Póvoa de Cós

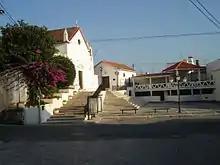
Church on the main square of the village

Póvoa de Cós is a place located in the center of Portugal. It is part of the district of Leiria.